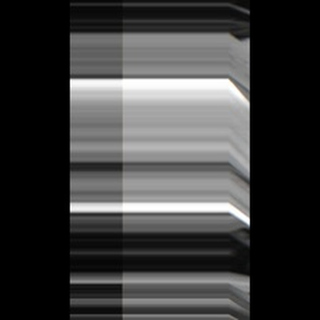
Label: healthy_sugarcane